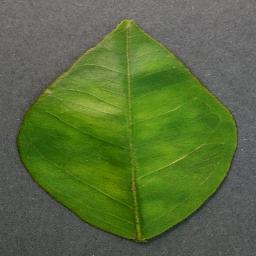
Label: Orange___Haunglongbing_(Citrus_greening)